Question: Why is giraffe there?
Tambaya: Meyasa raƙumin dawan yake nan?
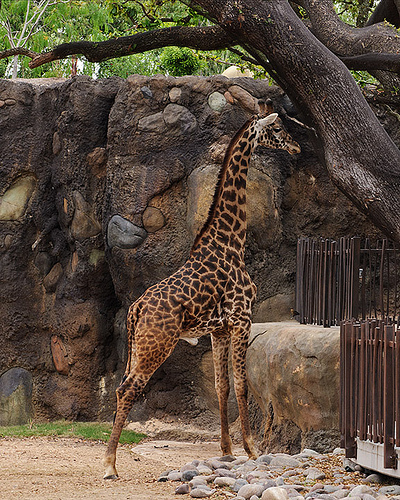
Answer: It is resting.
Amsa: Yana hutawa.